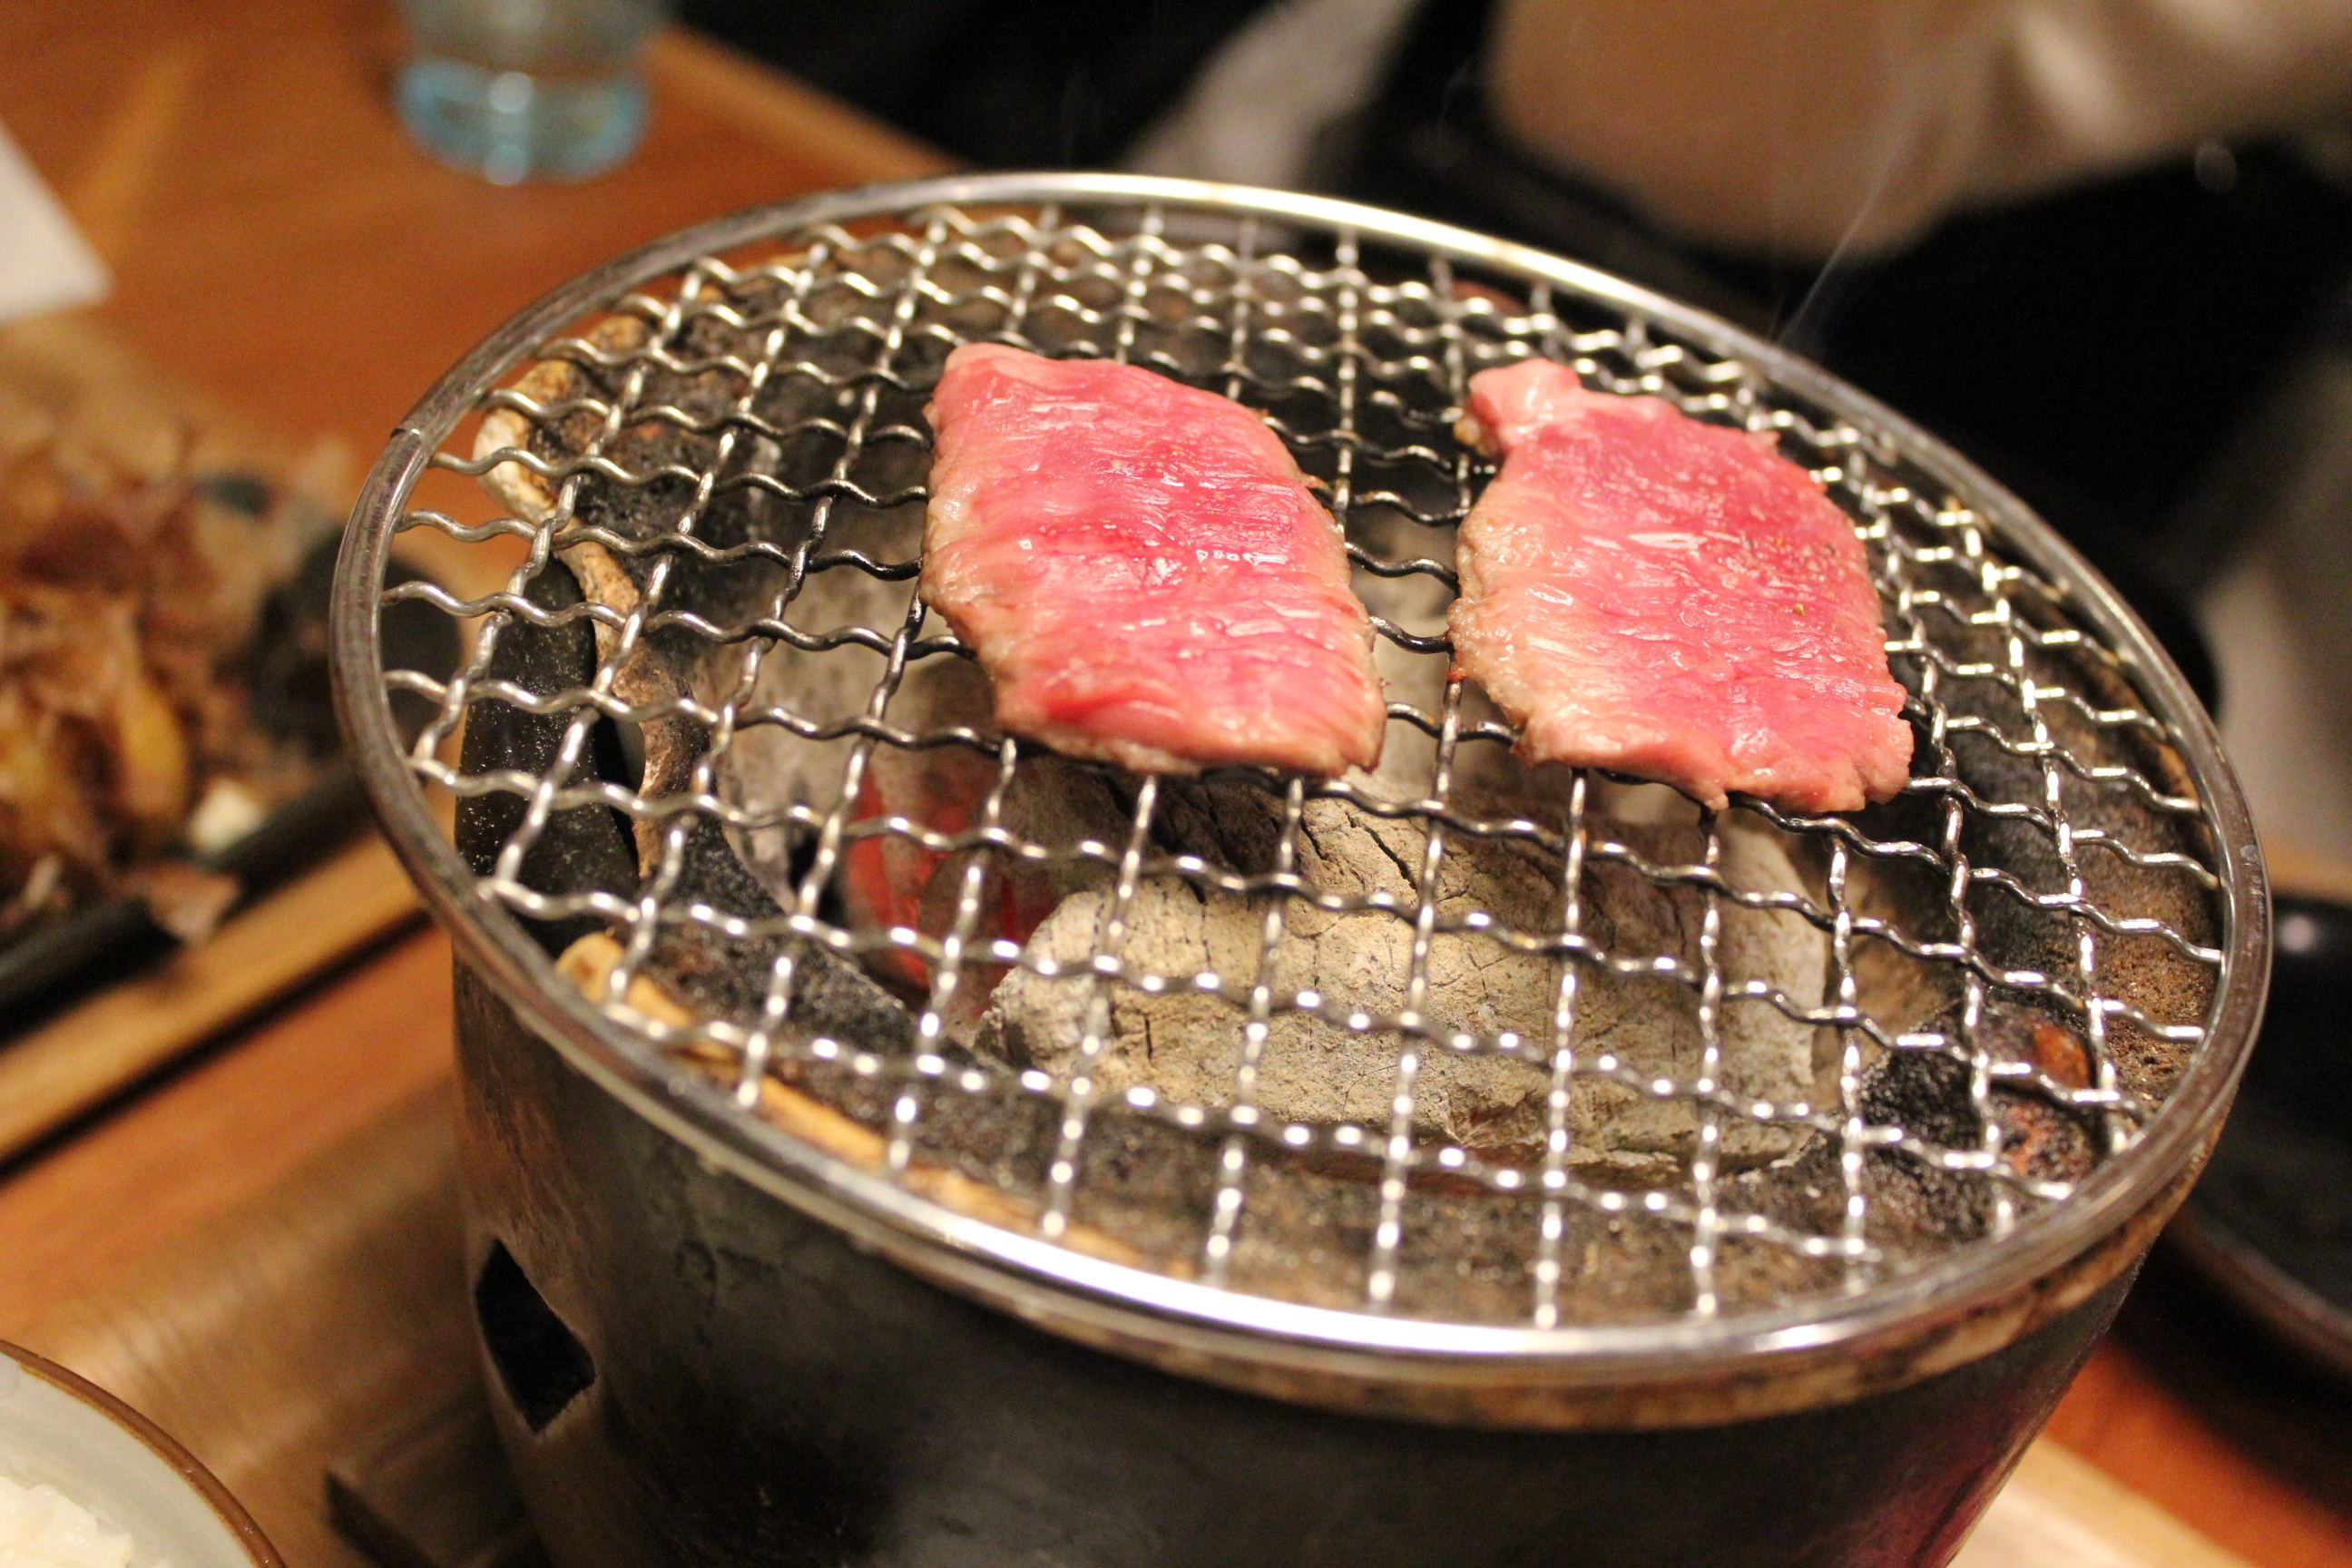
dish, meal, food, cooking, baking, meat, barbecue, cuisine, delicious, grill, asian food, dining, grilled, carnivorous, dining room, republic of korea, grilling, barbecue grill, light edition, yakiniku, human action, outdoor grill, kobe beef